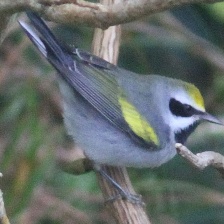
Species: GOLD WING WARBLER
Scientific name: VERMIVORA CHRYSOPTERA